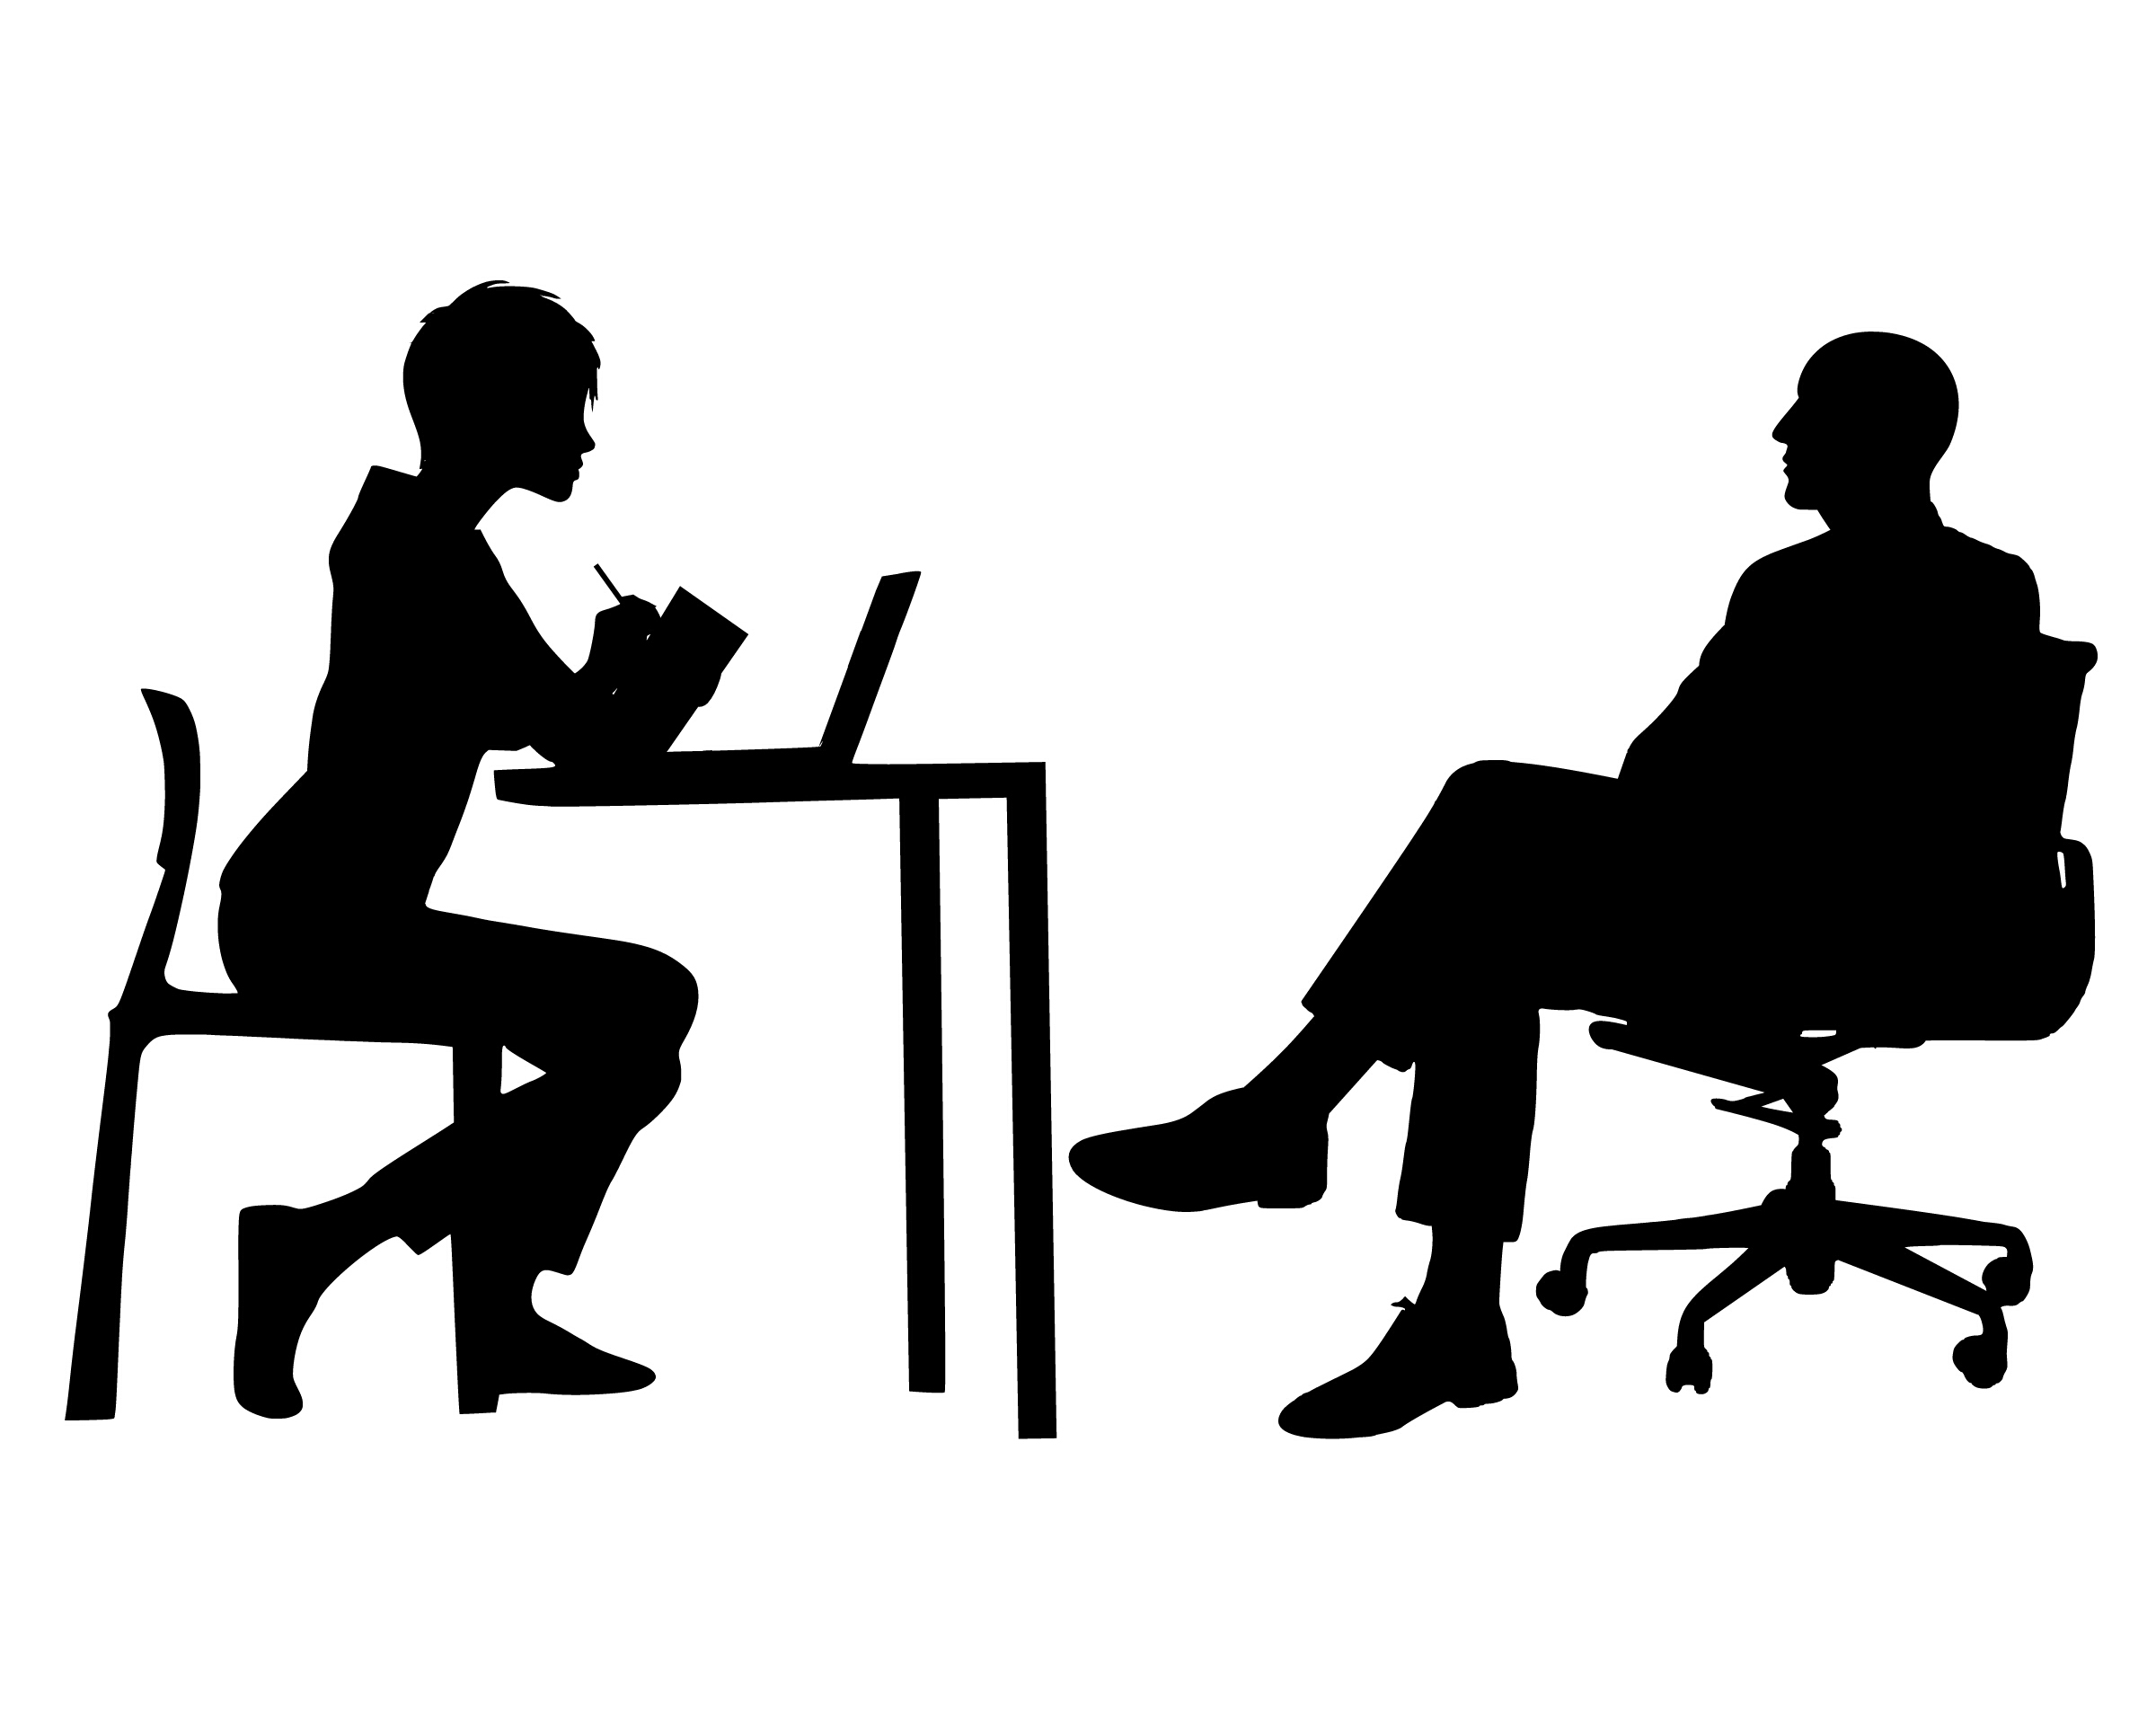
ceo, manager, assistant, boss, business, silhouette, businesspeople, computer, couple, desk, dictation, woman, man, notes, personal, secretary, senior, sophisticated, stationery, table, work, writing, littler, meeting, agreement, talking, black, sitting, furniture, black and white, chair, standing, human behavior, male, communication, line, conversation, font, clip art, monochrome, office chair, angle, graphics, logo